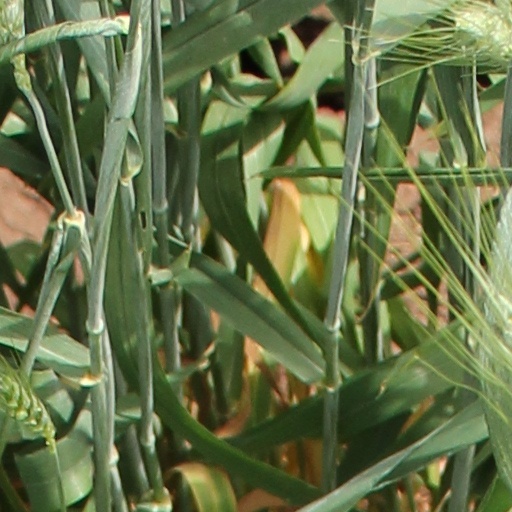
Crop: wheat